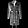
Label: Coat